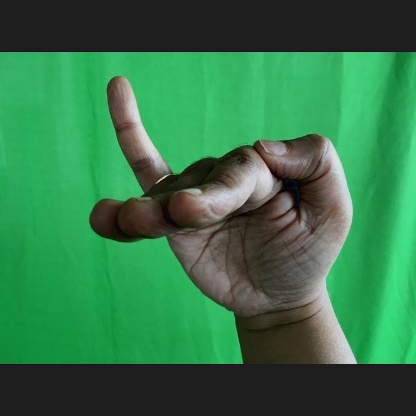
Mudra: Hamsapaksha